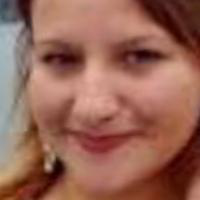
Age group: age 31-40